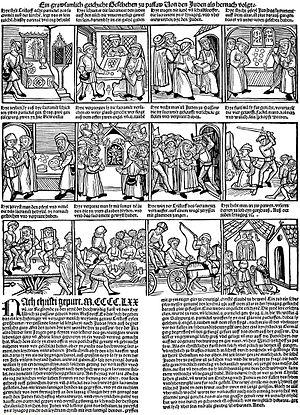
L’histoire des Juifs d'Allemagne est emblématique de l'histoire des Juifs en Europe occidentale, entre antijudaïsme, intégration liée à l'universalisme des Lumières et antisémitisme moderne.
L'accusation de profanation d'hosties contre les Juifs est l’un des thèmes majeurs de la propagande antisémite depuis le Moyen Âge. Elle a été proférée par l’ensemble des branches du christianisme du monde occidental, depuis l’Église catholique jusqu'à l’anglicanisme. L’hostie représentant le corps du Christ selon la transsubstantiation catholique ou la consubstantiation luthérienne, sa profanation représente l’un des pires crimes qui soient aux yeux d’un chrétien.